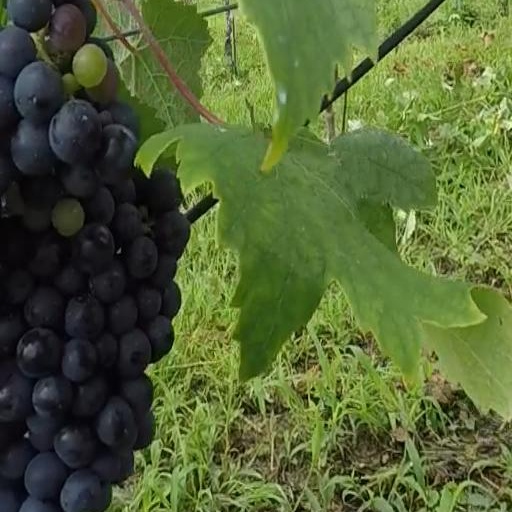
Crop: grape